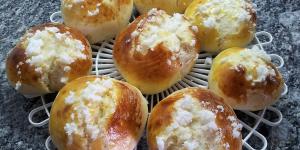
bollos suizos con thermomix